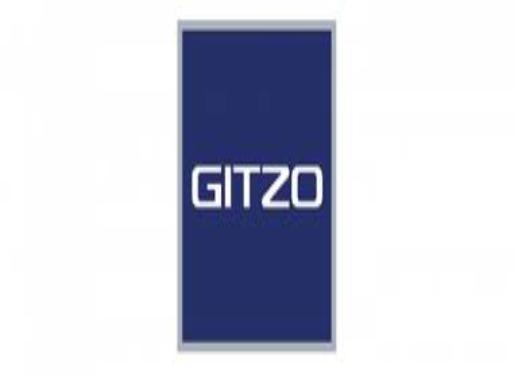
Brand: Gitzo
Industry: Electronic